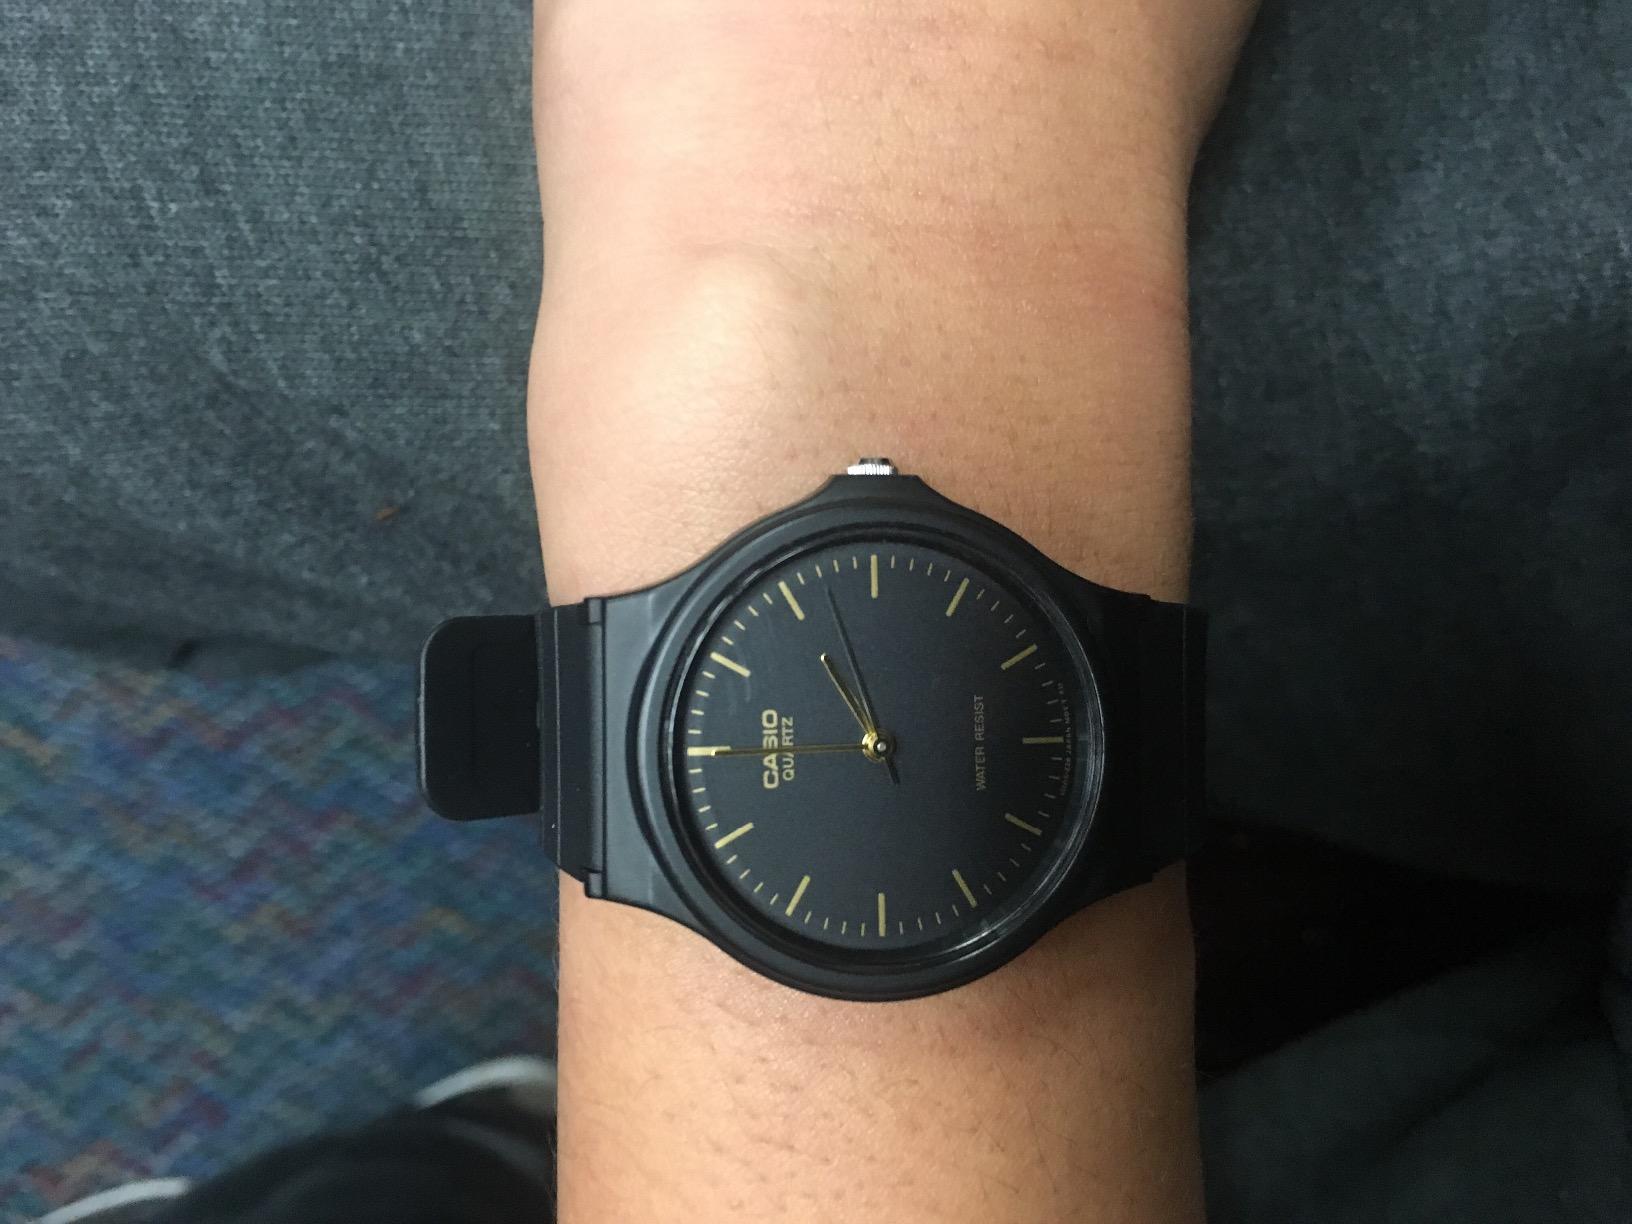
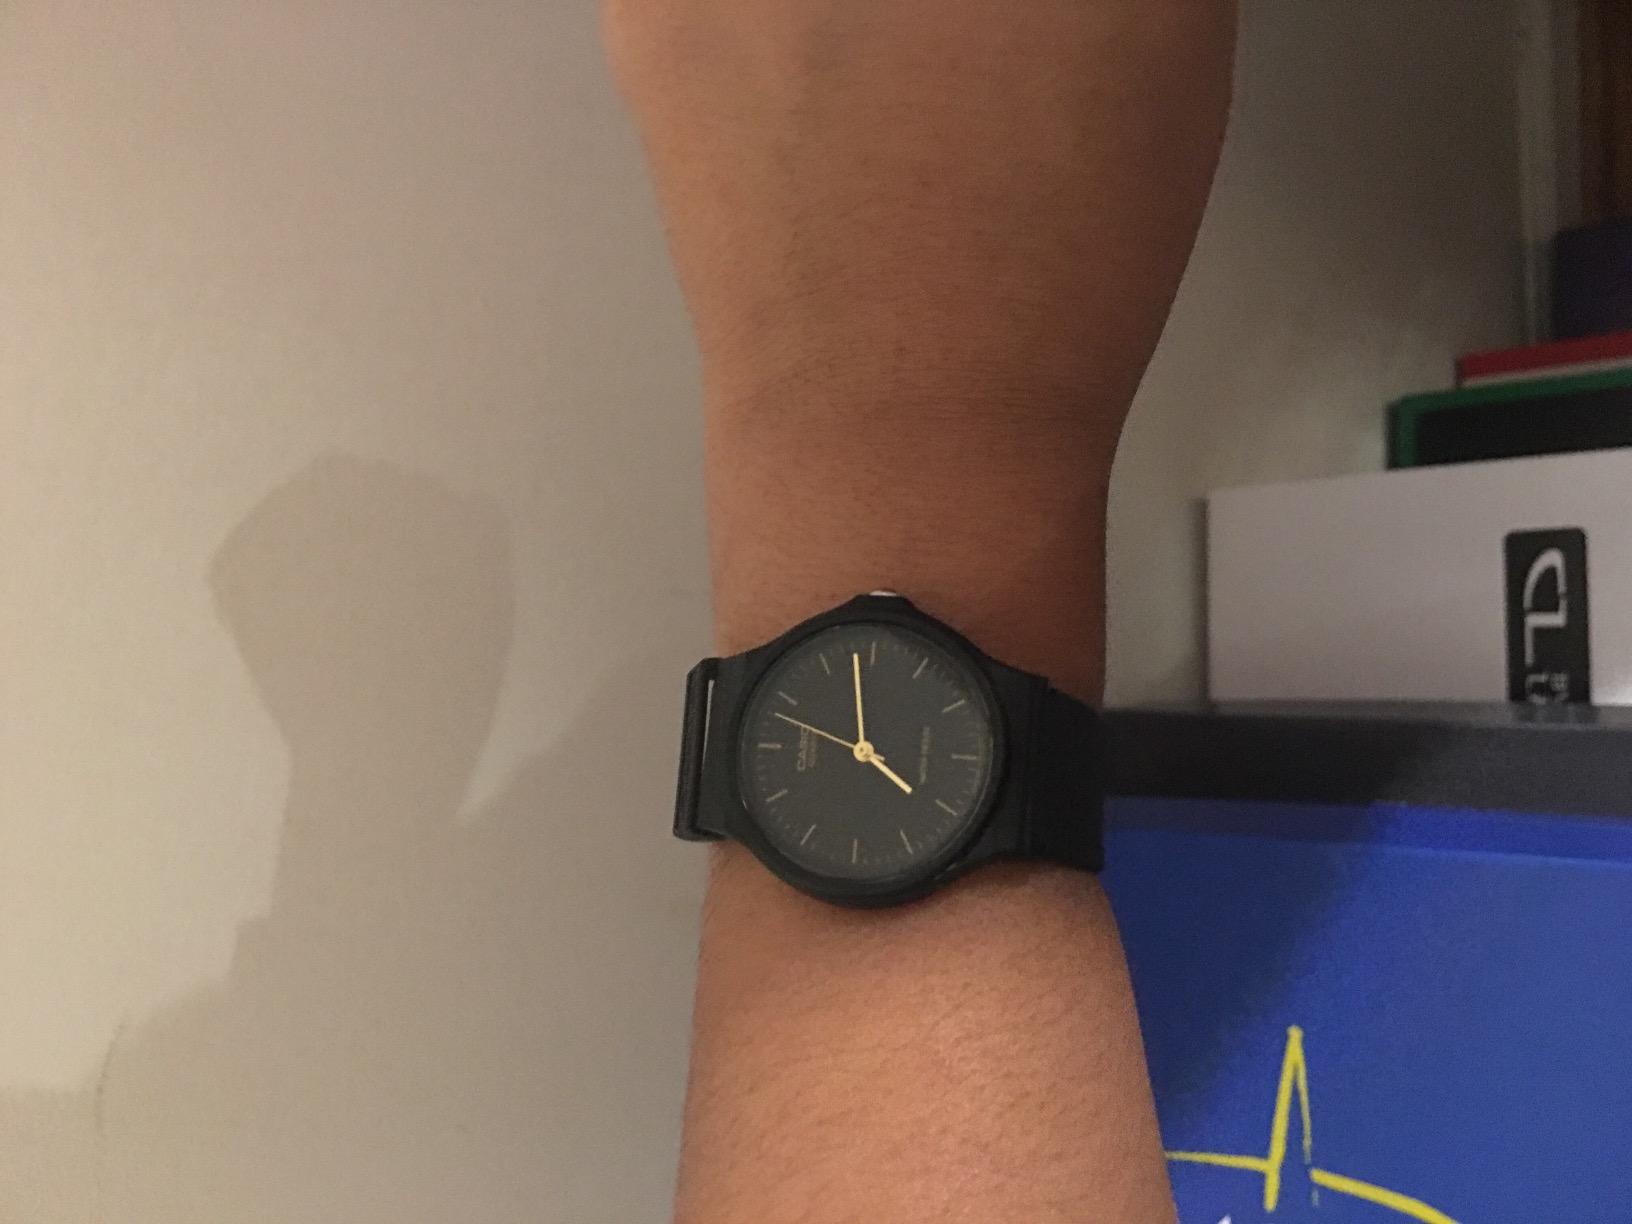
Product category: accessories_watch
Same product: yes